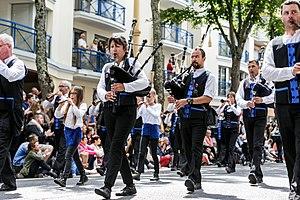
Festival Interceltique de Lorient 2017 - Grande parade des nations celtes - Bagad Sonerien Plañvour (Ploemeur)
Ploemeur, également écrit Plœmeur, est une commune du département du Morbihan, dans la région Bretagne, en France. Historiquement, elle faisait partie du Pays vannetais et du Kemenet-Héboé.